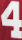
Number: 4